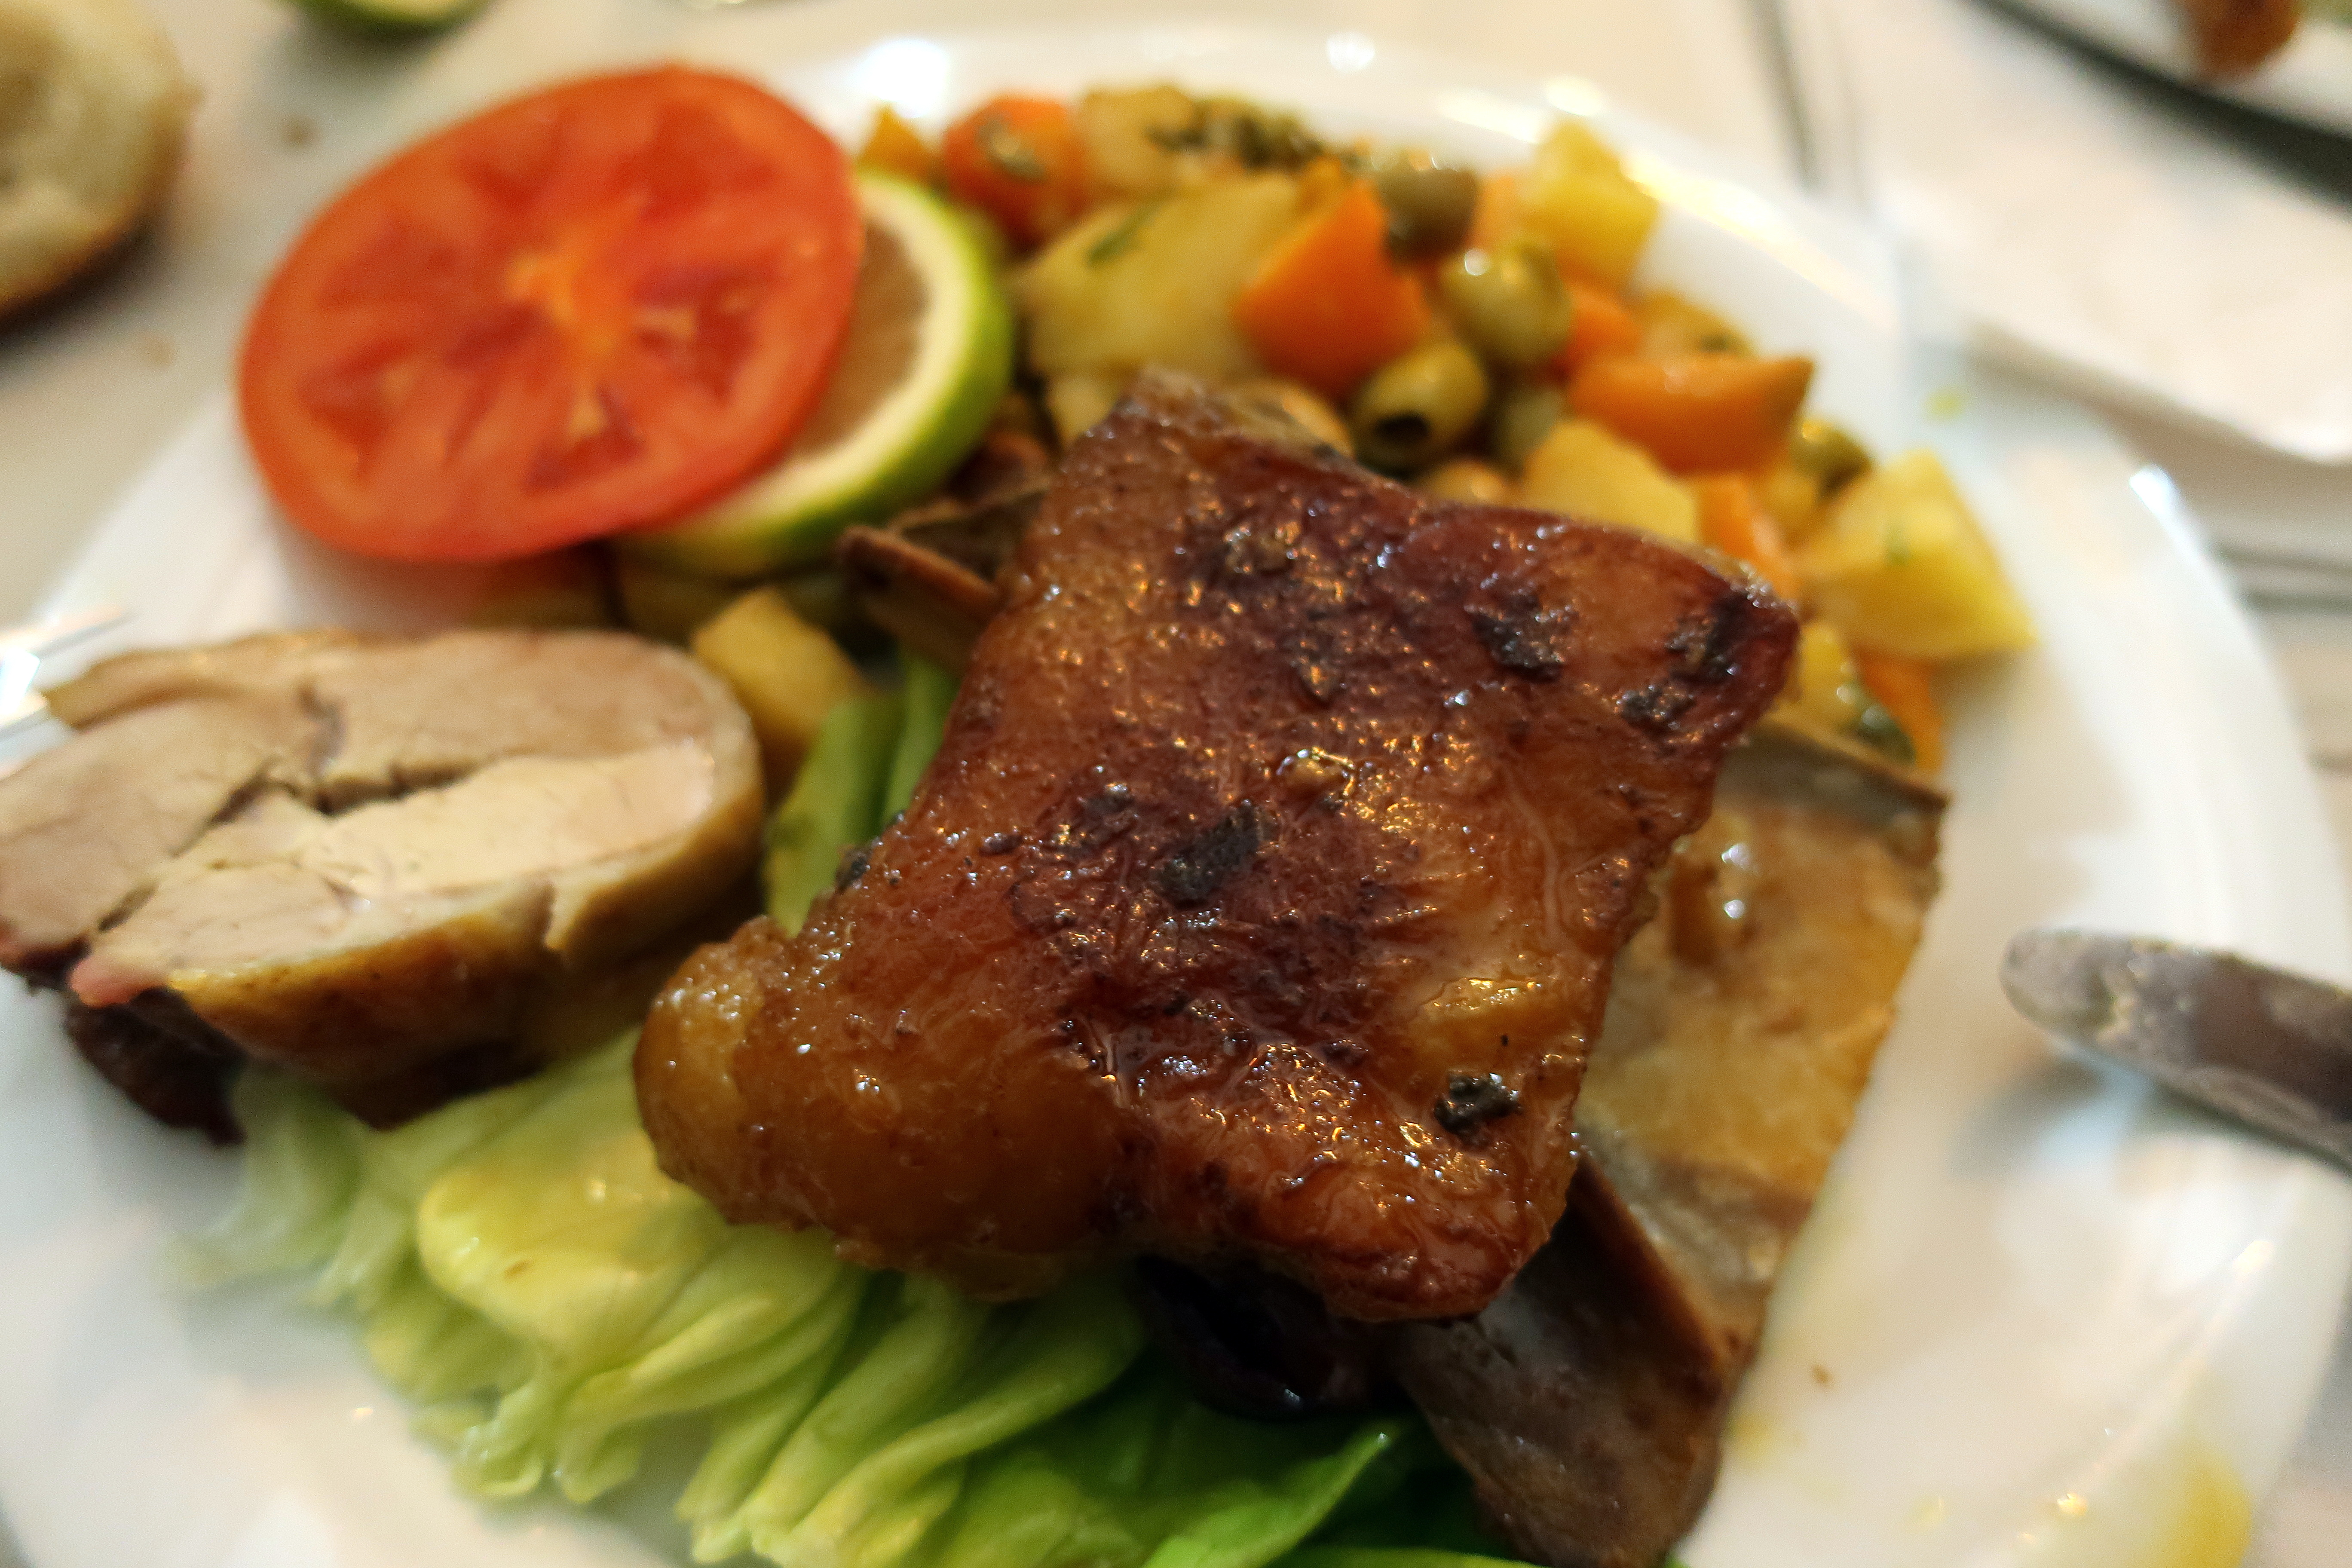
plat, food, mediterranean, red, produce, seafood, dish, cuisine, animal source foods, meal, meat, asian food, lunch, vegetarian food